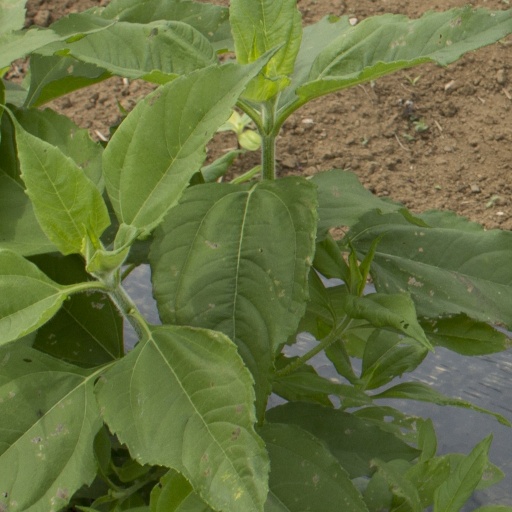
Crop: Jerusalem artichoke